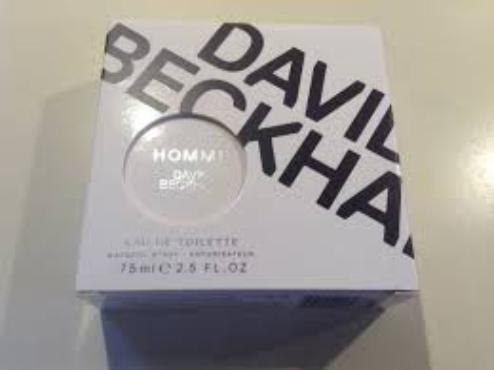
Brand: Homme by David
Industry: Necessities